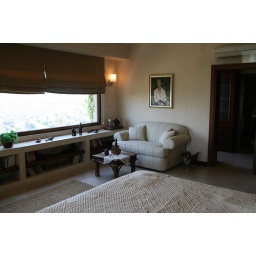
sofa bed in the master bedroom